Change management

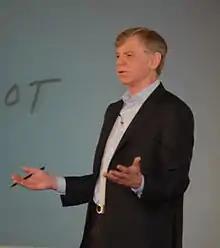
John P. Kotter, a pioneer of change management, invented the 8-Step Process for Leading Change.

John P. Kotter, the Konosuke Matsushita Professor of Leadership, Emeritus, at the Harvard Business School is considered the most influential expert of change management. He invented the 8-Step Process for Leading Change. It consists of eight stages: